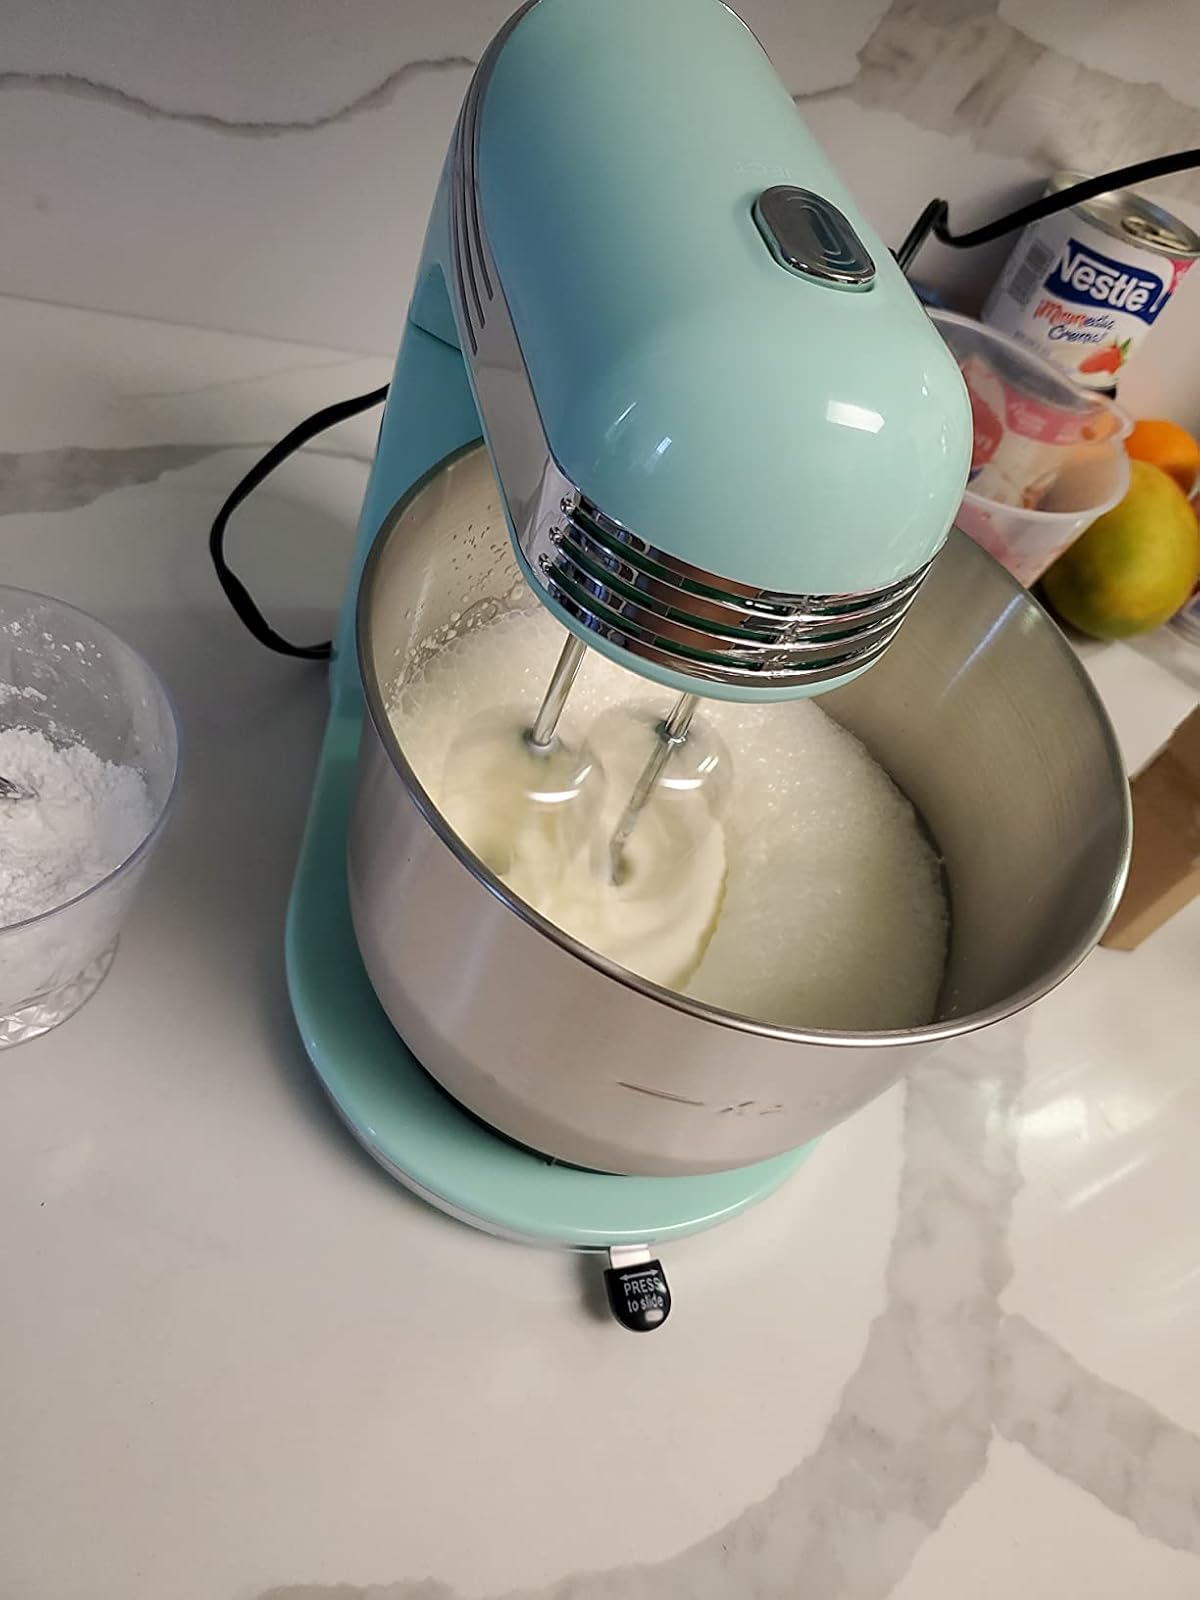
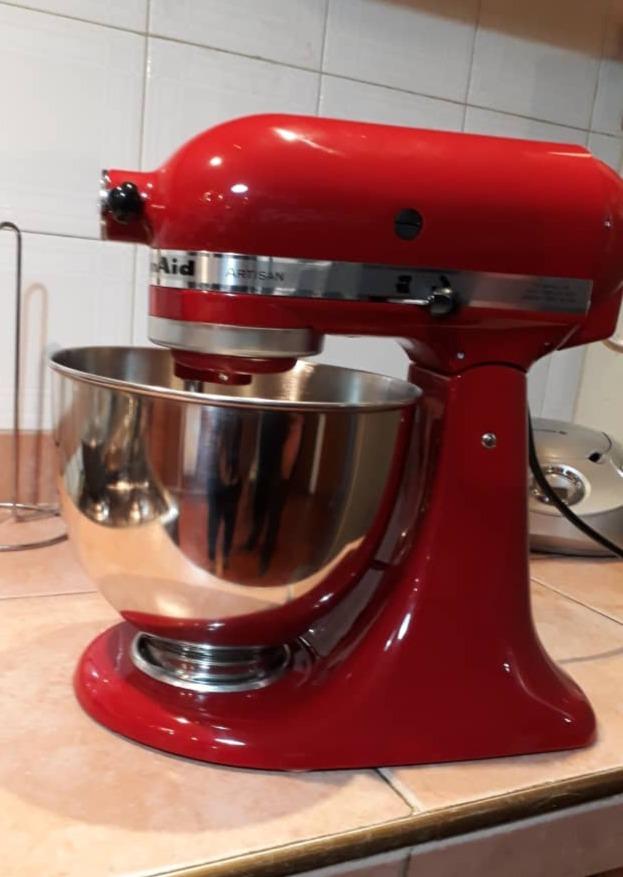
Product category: items_mixer
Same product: no